Townsend F. Dodd

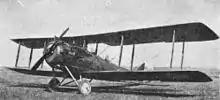
A Salmson 2A2

On 25 September 1909, Dodd was commissioned as a second lieutenant in the Coast Artillery Corps. He was transferred to the Aviation Section, Signal Corps in 1912. While there he became a fully qualified military aviator. In the War Department General Order #39, dated 27 May 1913, Dodd was listed as one of the "original military aviators". On 14 February 1914, he established a non-stop duration of flight record, accompanied by co-pilot, Sgt. Herbert Marcus, an aircraft mechanic and also a member of the US Signal Corps, by flying 244.18 miles in 4 hours, 43 minutes in aircraft SC 26 (a Burgess Model H). Promoted to the rank of first lieutenant, Dodd was ordered to join the 1st Aero Squadron at Texas City, Texas, on 9 March 1913. In June Dodd, along with his squadron, transferred to the San Diego Signal Corps Aviation School (now known as Rockwell Field). There he participated in various flight experiments and sat on boards to establish training requirements and aircraft specifications. Dodd qualified as a military aviator on 30 December 1913.